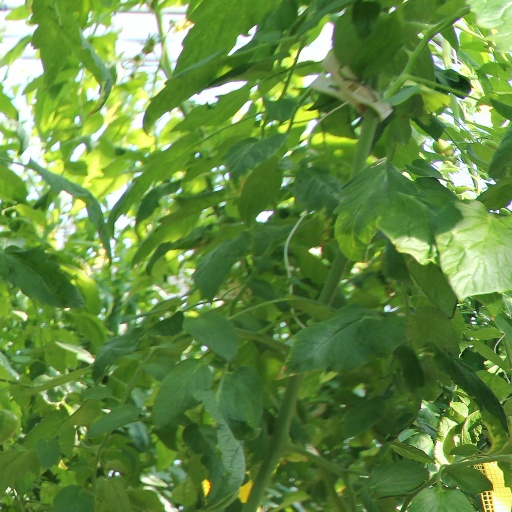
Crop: tomato